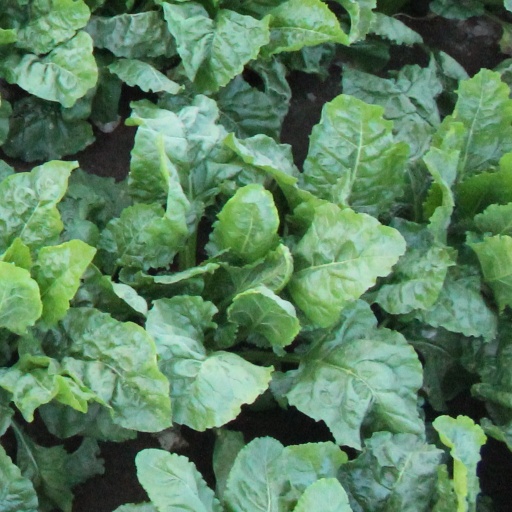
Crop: sugar beet